LuEsther T. Mertz Library

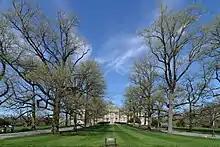
The avenue leading to the NYBG Museum's front entrance

The library initially had 2,500 volumes; in 1899, Columbia College donated another 5,000 from its botanical collection. In April 1901, Wilson & Baillie Manufacturing were contracted to build the fountain at the Museum Building's main entrance, as well as the front approaches and cornice ornamentation.